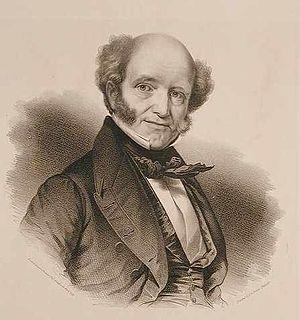
Martin van Buren
Les origines de la guerre de Sécession sont un ensemble complexe d'éléments historiques, sociaux et économiques qui ont conduit à un conflit de quatre ans — entre 1861 et 1865 — entre le Nord et le Sud des États-Unis.
Cet article est une liste des vice-présidents des États-Unis classée par ordre chronologique de début de mandat. Cette dernière peut également être classée par ordre de prénom, par ordre de durée de mandat, par État d'origine, par ordre de prénom du président associé et par ordre de parti politique.
Liste des candidats démocrates à la présidence des États-Unis.